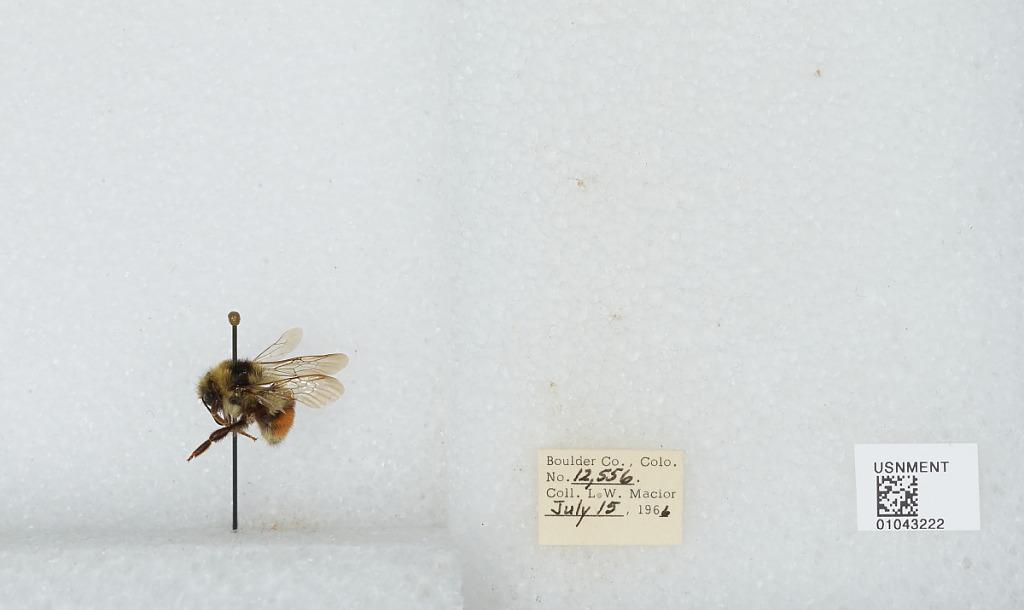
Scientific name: Bombus (Pyrobombus) bifarius Cresson
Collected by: L. Macior
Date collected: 1966-7-15
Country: United States
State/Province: Colorado
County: Boulder
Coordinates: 40.0275, -105.252